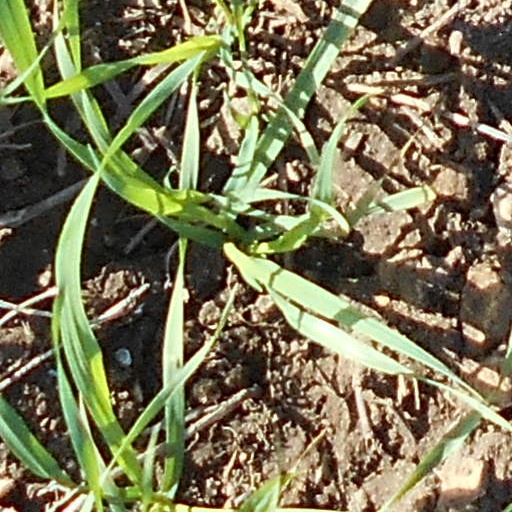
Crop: wheat